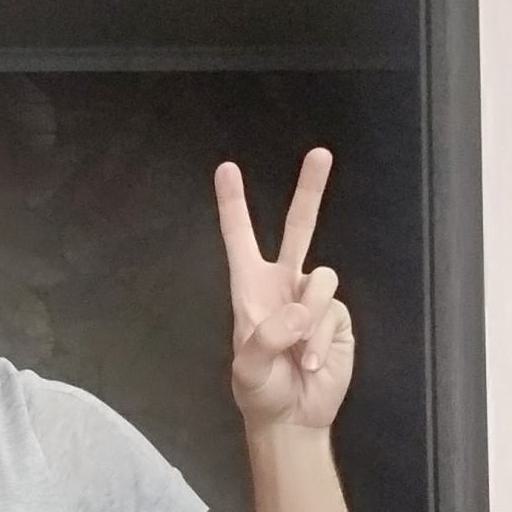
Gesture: peace